He Guoqiang

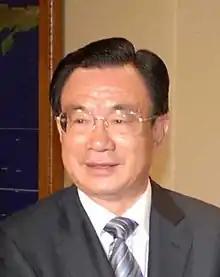
He in 2008

He Guoqiang (born October 1, 1943) is a retired senior leader of the Chinese Communist Party (CCP). Between 2007 and 2012, He was a member of the Politburo Standing Committee (PSC), China's most powerful decision-making body, and the Secretary of the Central Commission for Discipline Inspection, the party's anti-corruption agency. Earlier in his career, He served as the head of the Organization Department of the Chinese Communist Party, the governor of Fujian, and the Party Secretary of Chongqing.